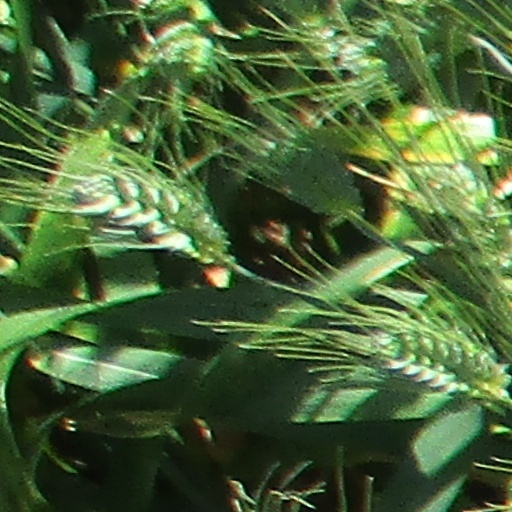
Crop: wheat